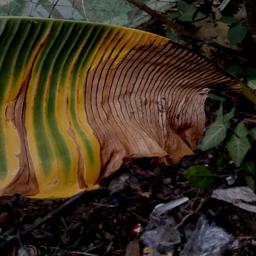
Label: POTASSIUM DEFICIENCY